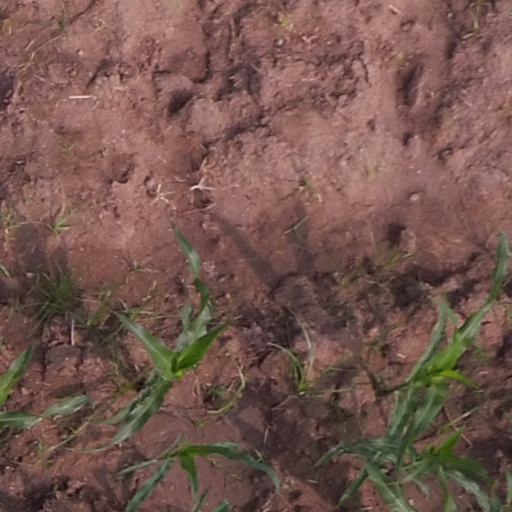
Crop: maize; corn